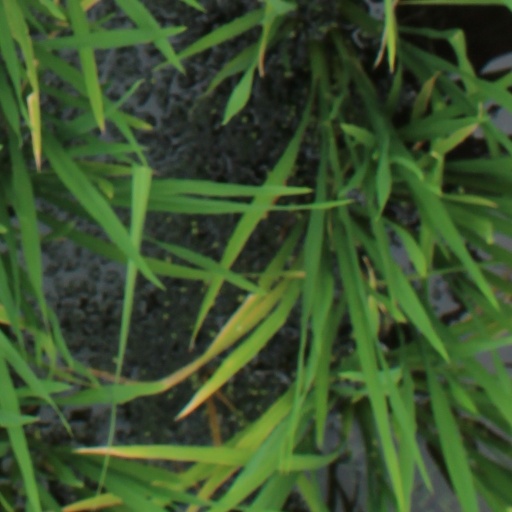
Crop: rice